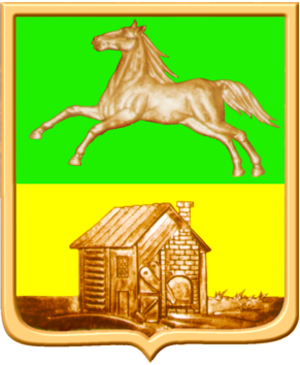
Novokusnetsk
Novokusnetsk er en by i Kemerovo oblast i Den Russiske Føderation. Novokusnetsk er med sine 552.105 indbyggere oblastens næststørste by. Novokusnetsk blev grundlagt 1618 som et kosakfort. Byen ligger omkring 3.000 km. øst for Moskva, i det sydvestlige Sibirien.